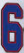
Number: 6